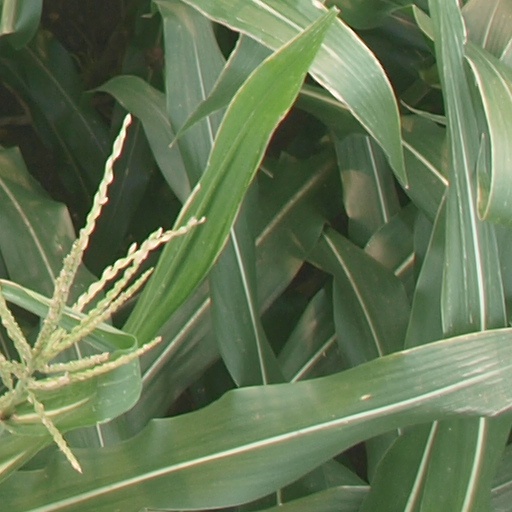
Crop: maize; corn